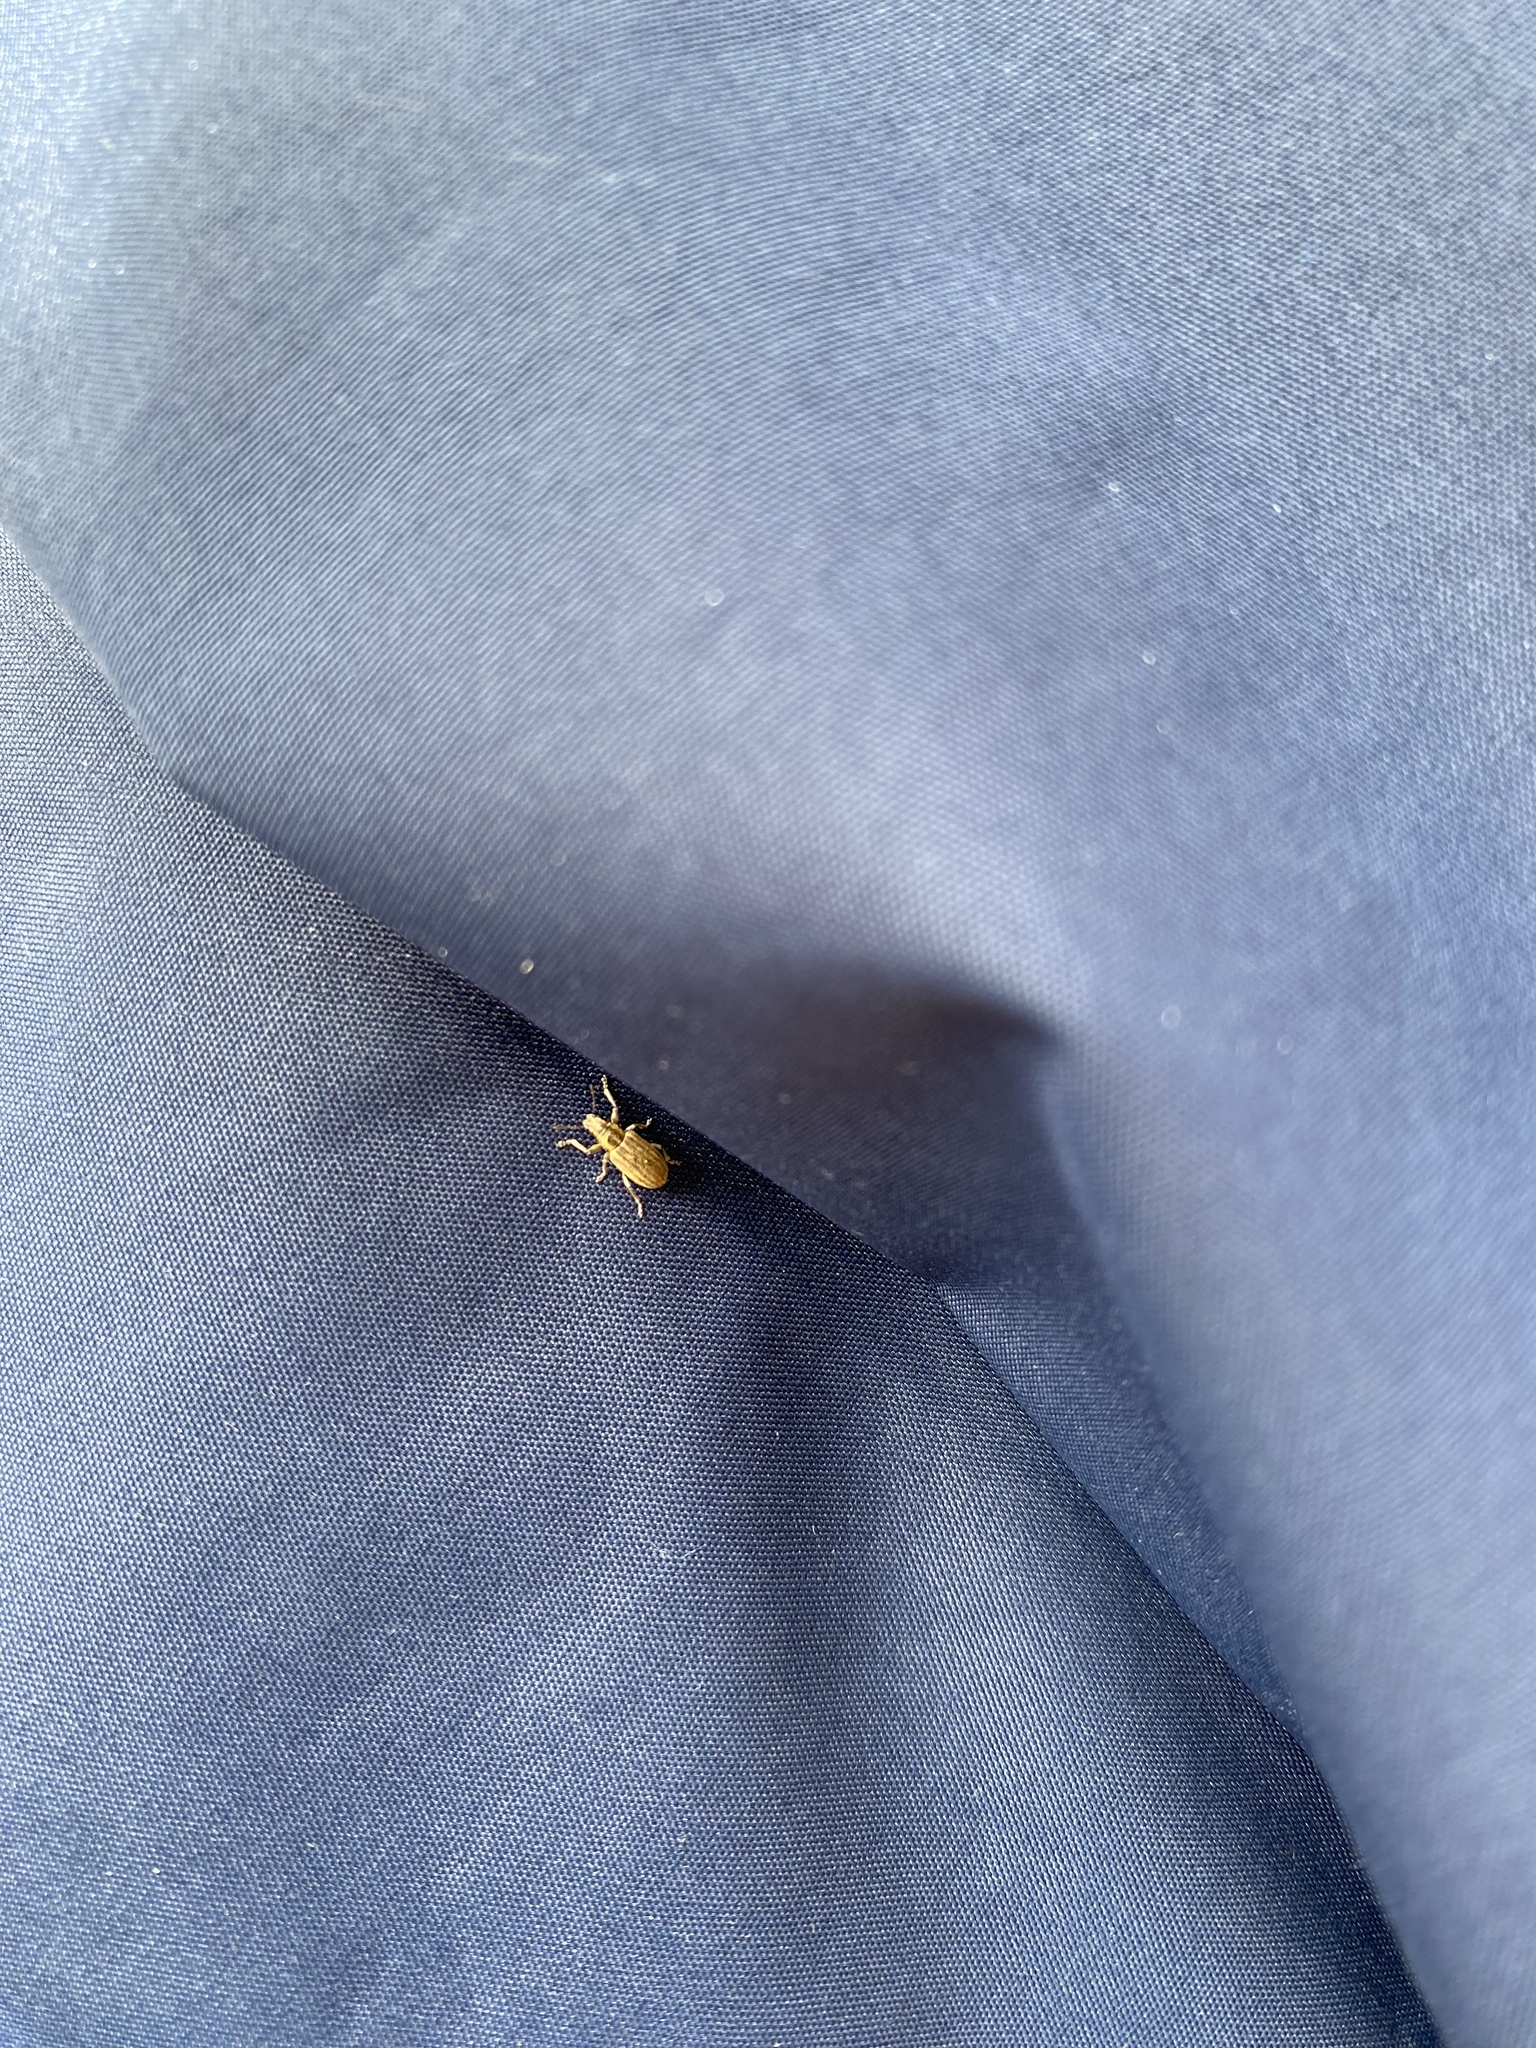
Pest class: pea_leaf_weevil